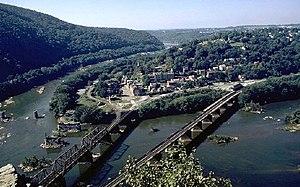
Le B & O Railroad Potomac River Crossing est un ensemble de ponts américains franchissant le Potomac entre Harpers Ferry en Virginie-Occidentale et le comté de Washington dans le Maryland. Il est aujourd'hui constitué de deux ouvrages fonctionnels : en aval un pont en treillis construit en 1894 et désormais emprunté par le sentier des Appalaches, en amont un pont ferroviaire de 1930-1931 qui porte la ligne du Baltimore and Ohio Railroad. Les piles de ponts antérieurs désormais détruits complètent l'ensemble, lequel est inscrit au Registre national des lieux historiques depuis le 14 février 1978.